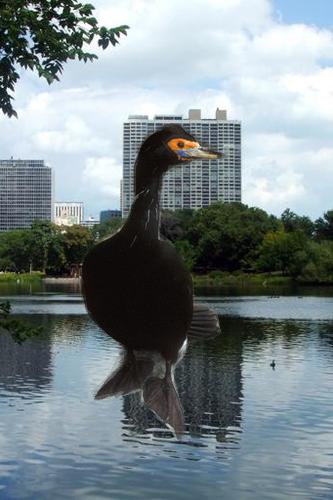
Bird species: Red_faced_Cormorant
Bird type: waterbird
Background: water